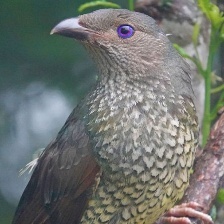
Species: FLAME BOWERBIRD
Scientific name: SERICULUS ARDENS